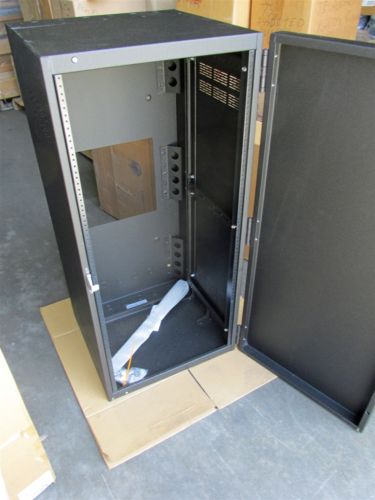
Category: cabinet